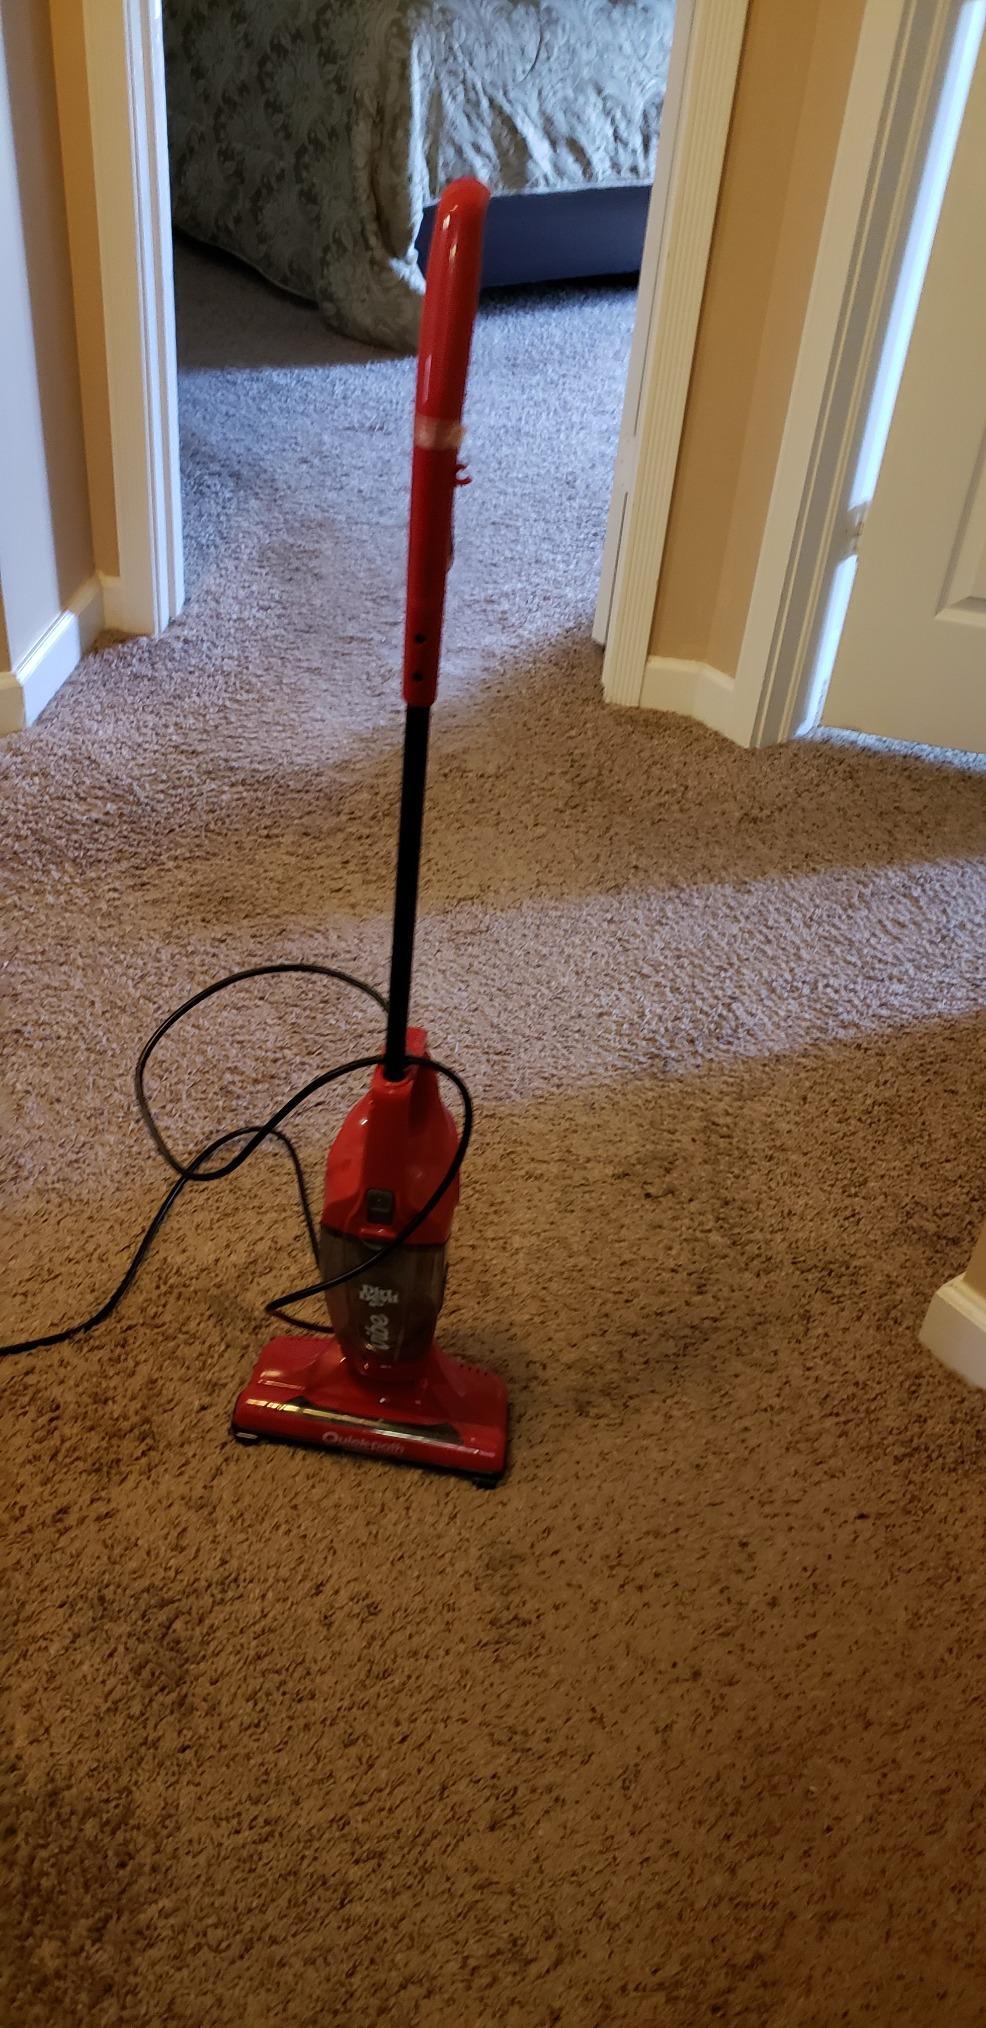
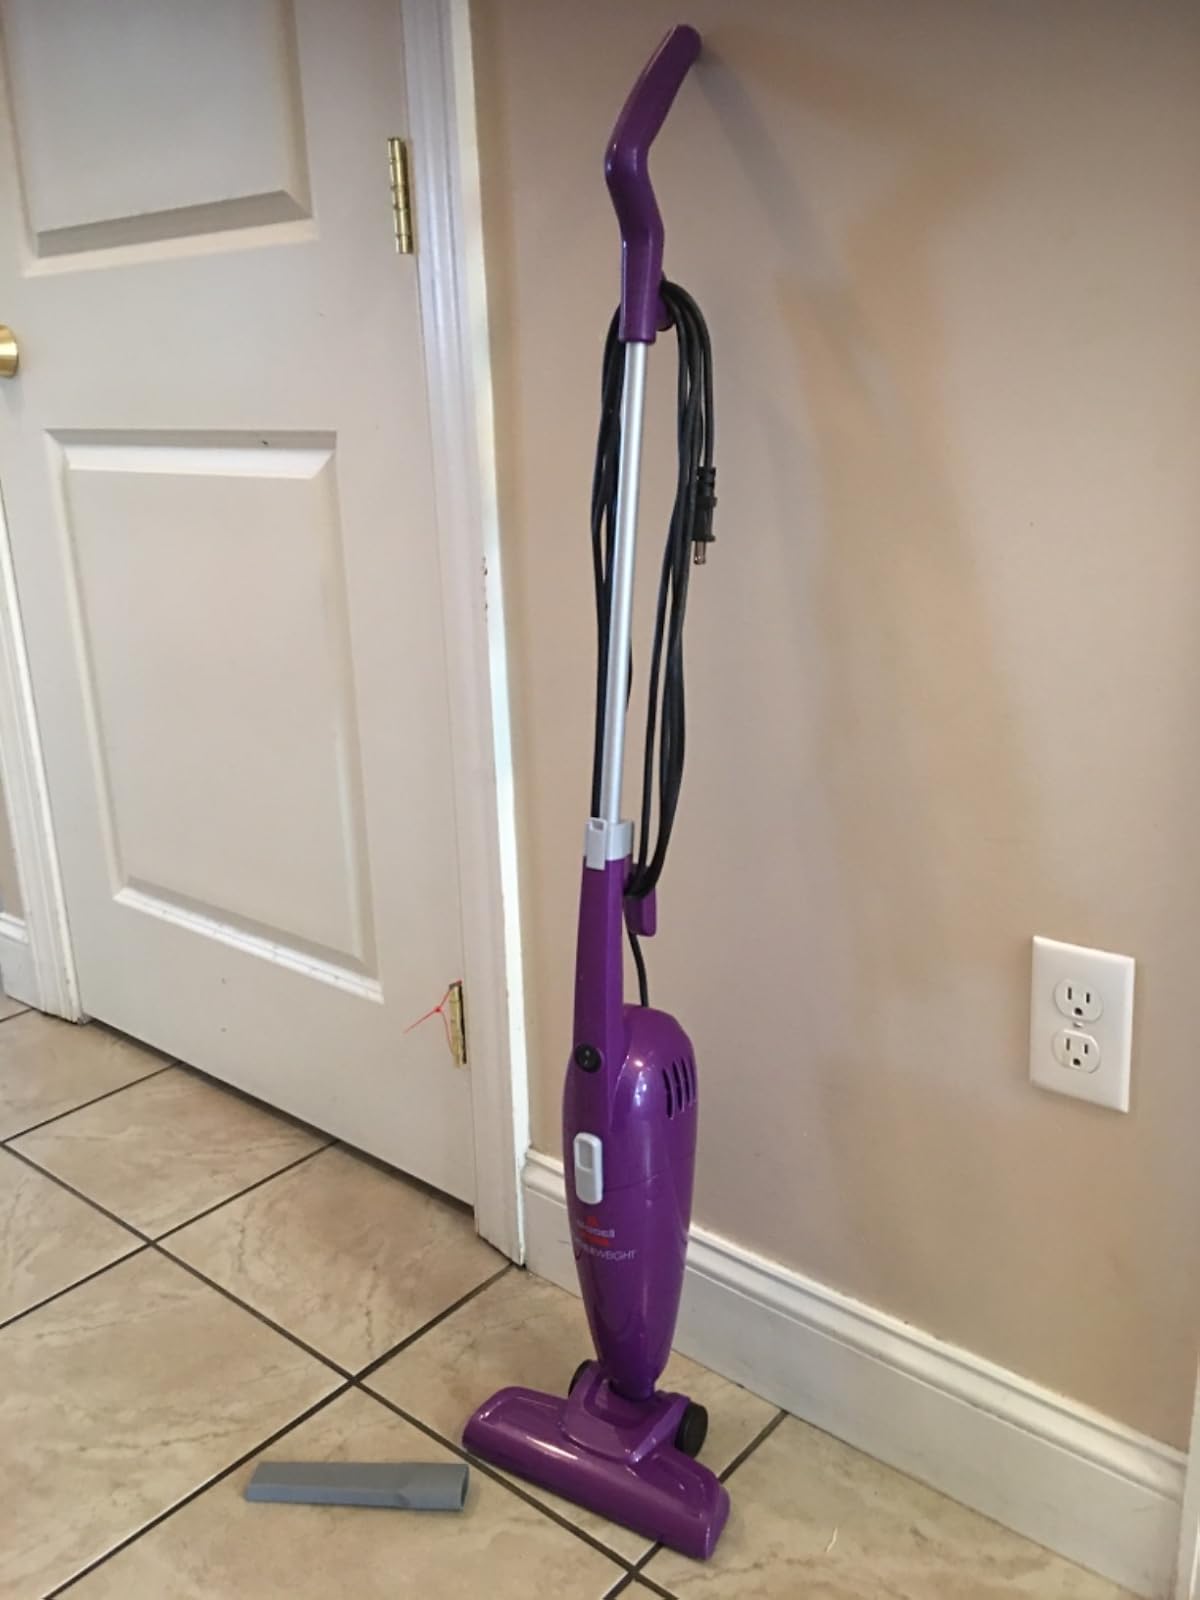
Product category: items_vacuum
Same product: no